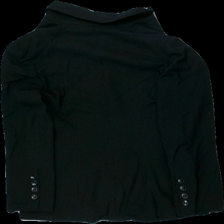
View: back
Type: Blazer
Category: Ladies
Brand: Not in the list
Brand text on label: Grafity`s
Colors: Black
Material: 53% bomull 47% polyester
Cut: V-collar
Size: 38
Season: All
Stains: Minor
Damage: lite smutsigt
Damage location: top center
Price range: <50
Recommended usage: Export
Description: svart blazer